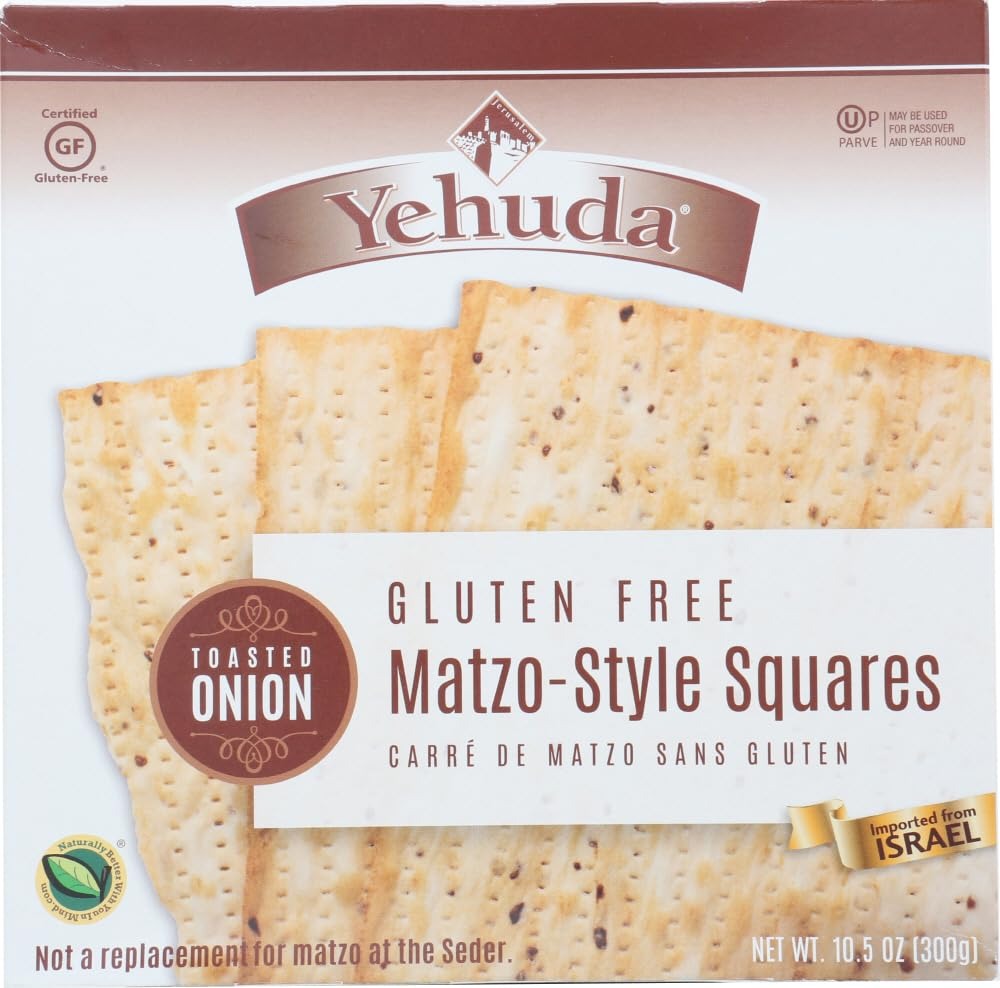
Item Name: YEHUDA MATZO SQ GF TST ONION, 10.5 OZ, PK- 12
Value: 12.0
Unit: Count

Price: 101.89